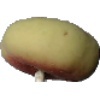
Label: Peach Flat 1